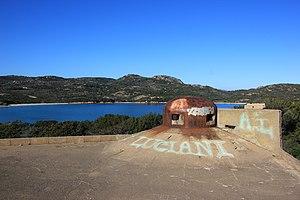
L'organisation défensive de la Corse est une partie de la ligne Maginot, devant servir à la défense de l'île de la Corse. Construites pendant les années 1930, les fortifications corses sont très discontinues. Elles n'ont pas servi en juin 1940.